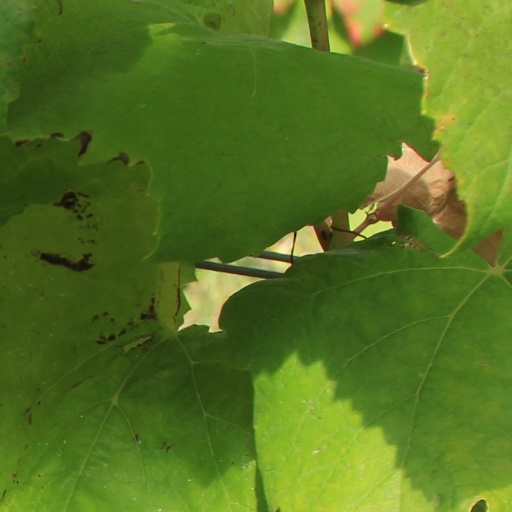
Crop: grape